Lee Van Cleef

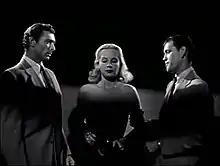
Van Cleef (l.), Jean Wallace and Earl Holliman in "The Big Combo" (1955)

Van Cleef played a sentry on an episode of the ABC sitcom "The Real McCoys". Van Cleef was cast with Pippa Scott and again with Chuck Connors in the 1960 episode "Trial by Fear" of the CBS anthology series "The DuPont Show with June Allyson". A young Van Cleef also made an appearance on "The Andy Griffith Show" and as Frank Diamond in "The Untouchables", in an episode entitled "The Unhired Assassin". He also appeared in an episode of the ABC/Warner Brothers Western series "The Alaskans".